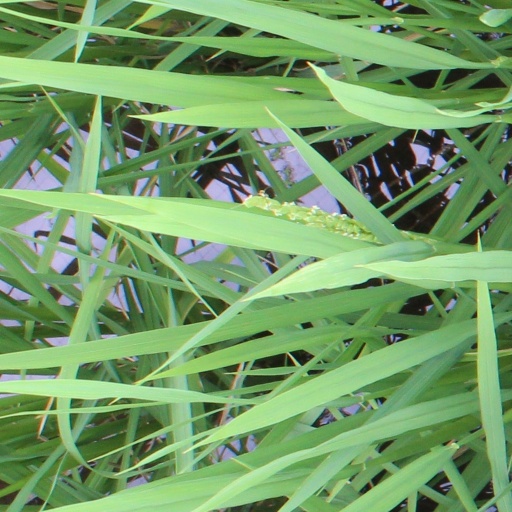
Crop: rice